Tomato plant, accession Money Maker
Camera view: horizontal (90 deg, fisheye); turntable rotation: 120 degrees
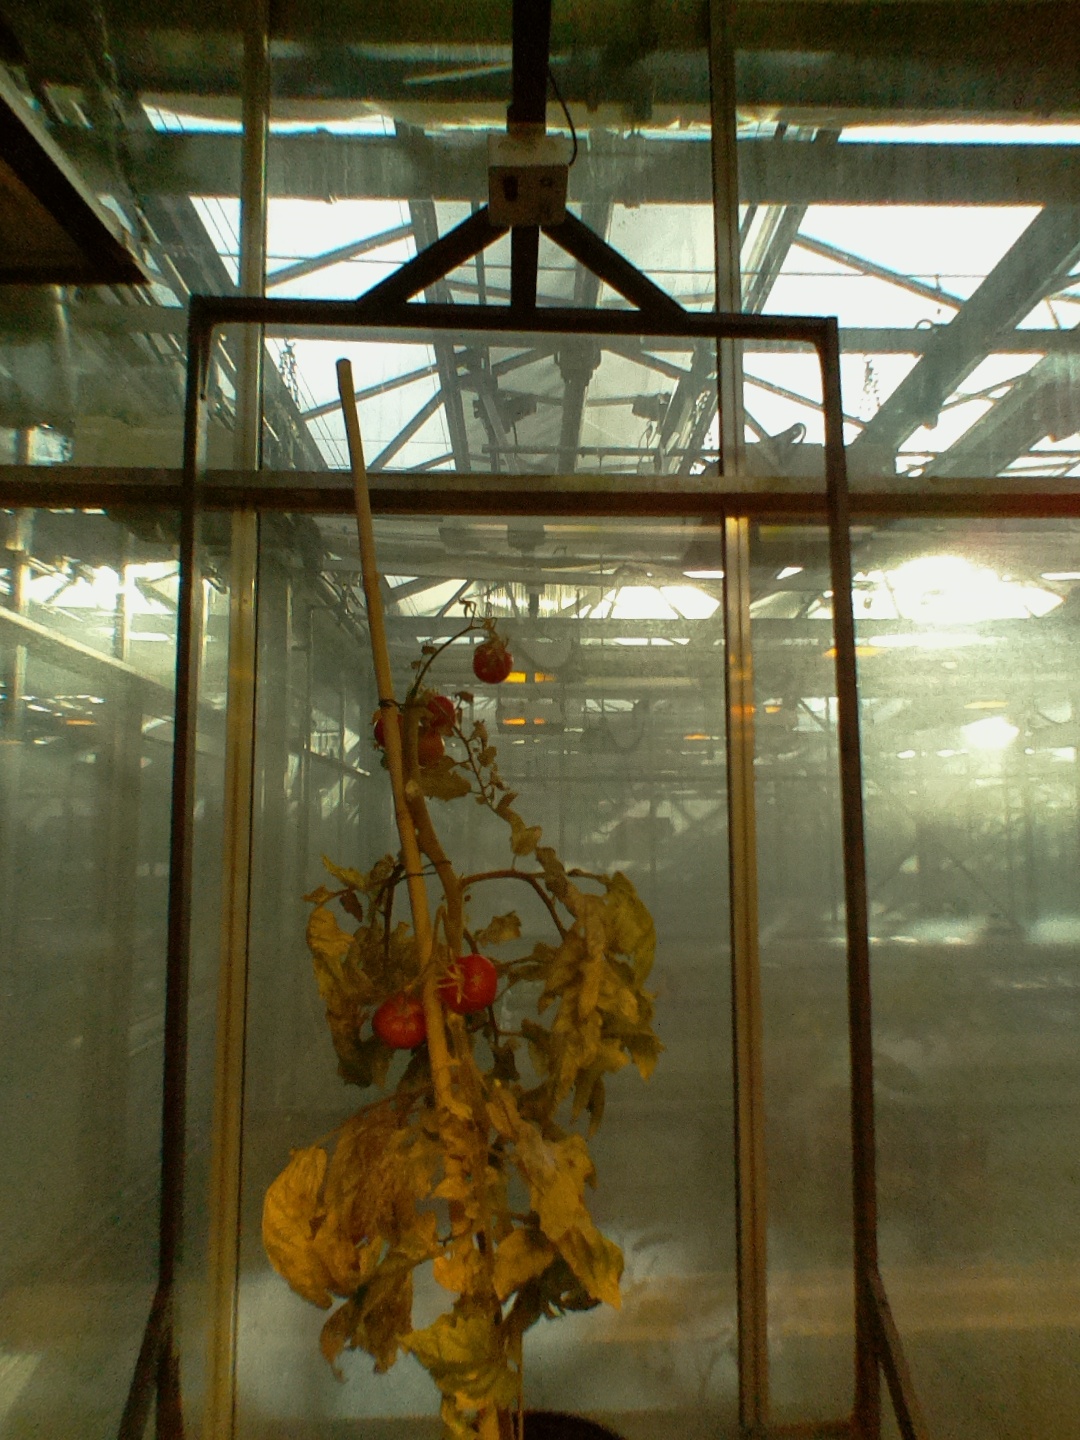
BBCH growth stage 87: 70%-80% of fruits show typical fully ripe color